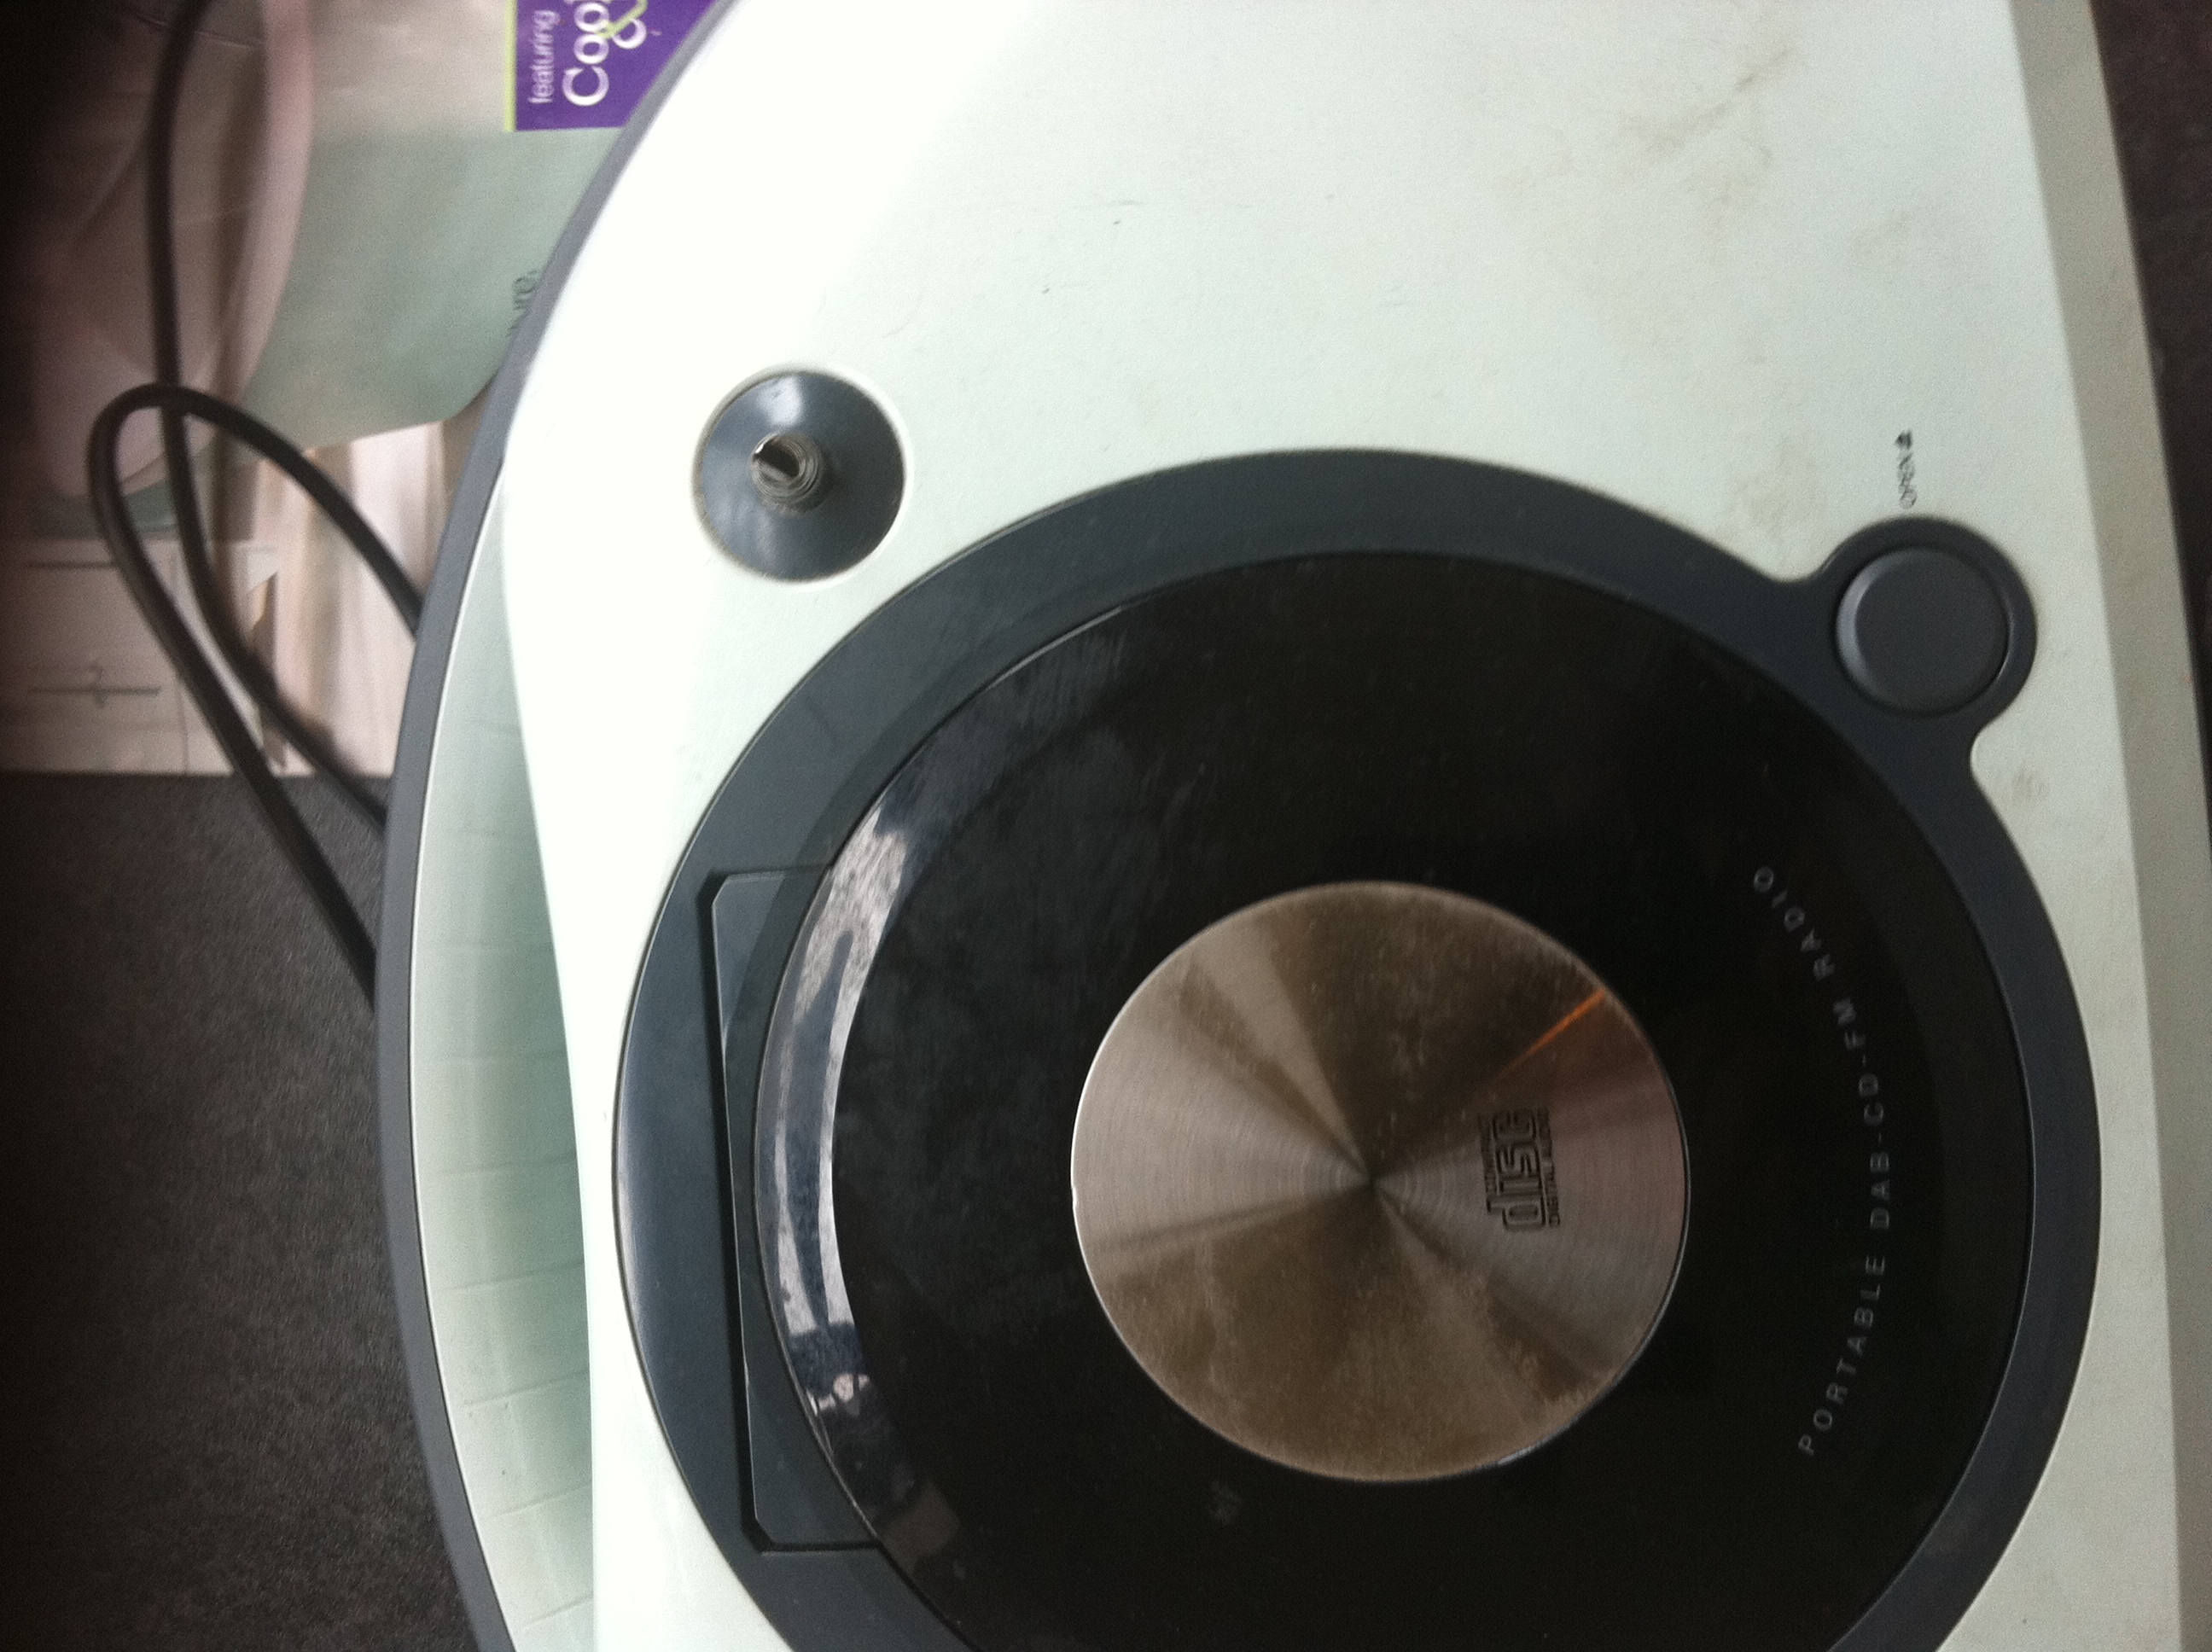Question: Can you see the brand and/or model of this CD player at this angle?
Answer: no